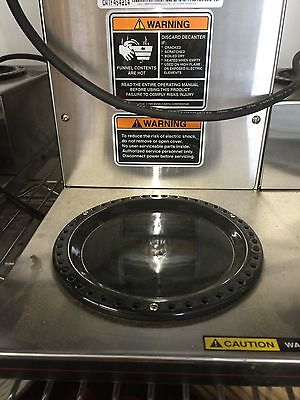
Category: coffee maker